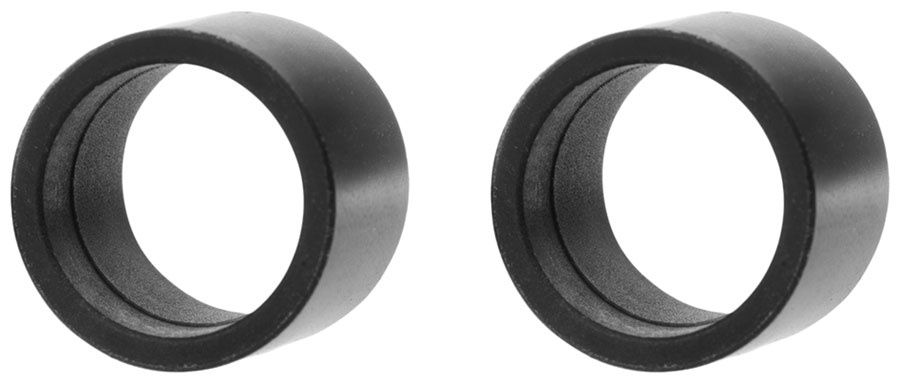
Bosch Drive Unit Bushing Socket Set - Narrow
Hardware for Bosch ebike motor mounting. Product Specifics Today's Stock Status Currently not available UPC: Not available EAN: 4054289012007 Manufacturer Part Number: EB11.900.02H EP1946 190966-Q0-L
Brand: Bosch
Category: Vehicles & Parts > Vehicle Parts & Accessories > Electric Vehicle (EV) Parts & Accessories > Conversion Kits > Motorcycle EV Conversion Kits